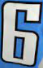
Number: 6